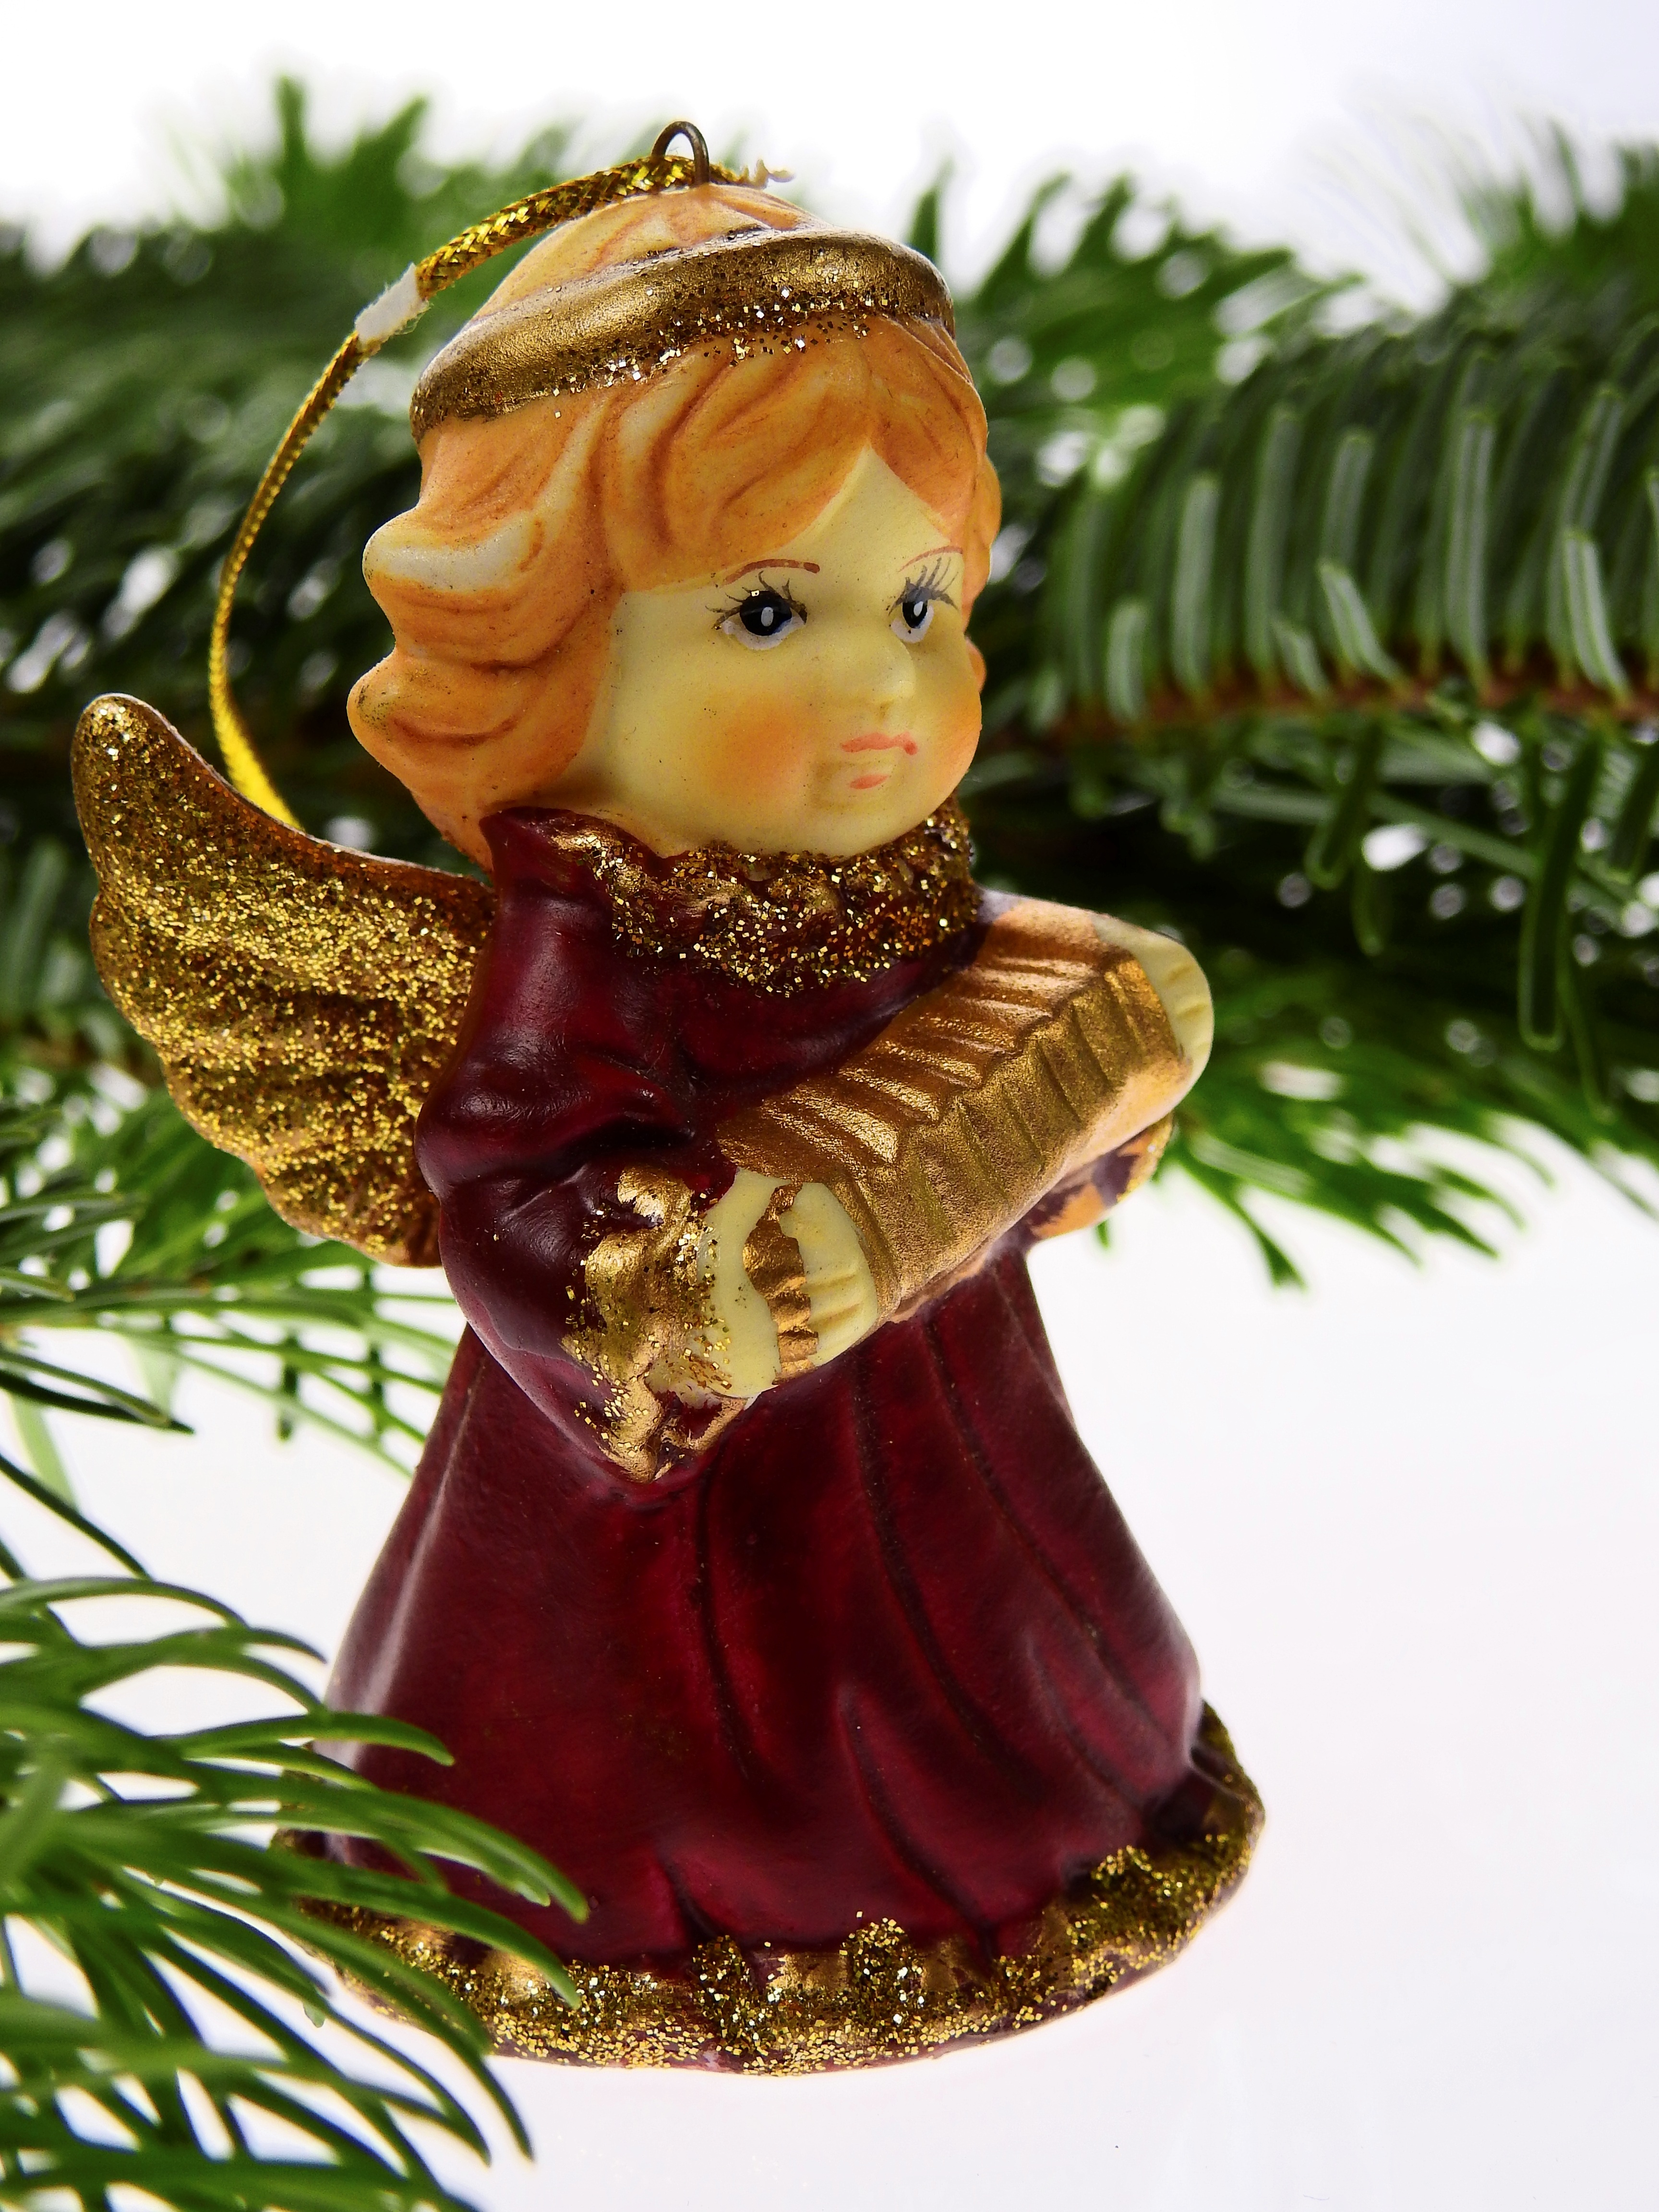
flower, monument, statue, decoration, christmas, fir, toy, christmas tree, deco, conifer, advent, christmas decoration, christmas time, doll, angel, figure, contemplative, figurine, greeting card, christmas eve, christmas ornaments, porzelanfigur